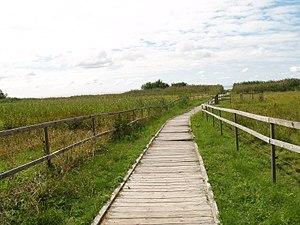
La réserve naturelle de Kabli est une réserve naturelle de 733 hectares située dans le sud-ouest de l'Estonie, dans le comté de Pärnu.